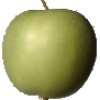
Label: apple_granny_smith